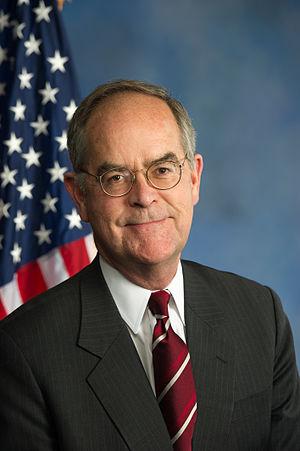
James Hayes Shofner Cooper dit Jim Cooper est un homme politique américain né le 19 juin 1954 à Nashville. Membre du Parti démocrate, il est élu du Tennessee à la Chambre des représentants des États-Unis de 1983 à 1995 et depuis 2003.